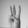
ASL letter: W